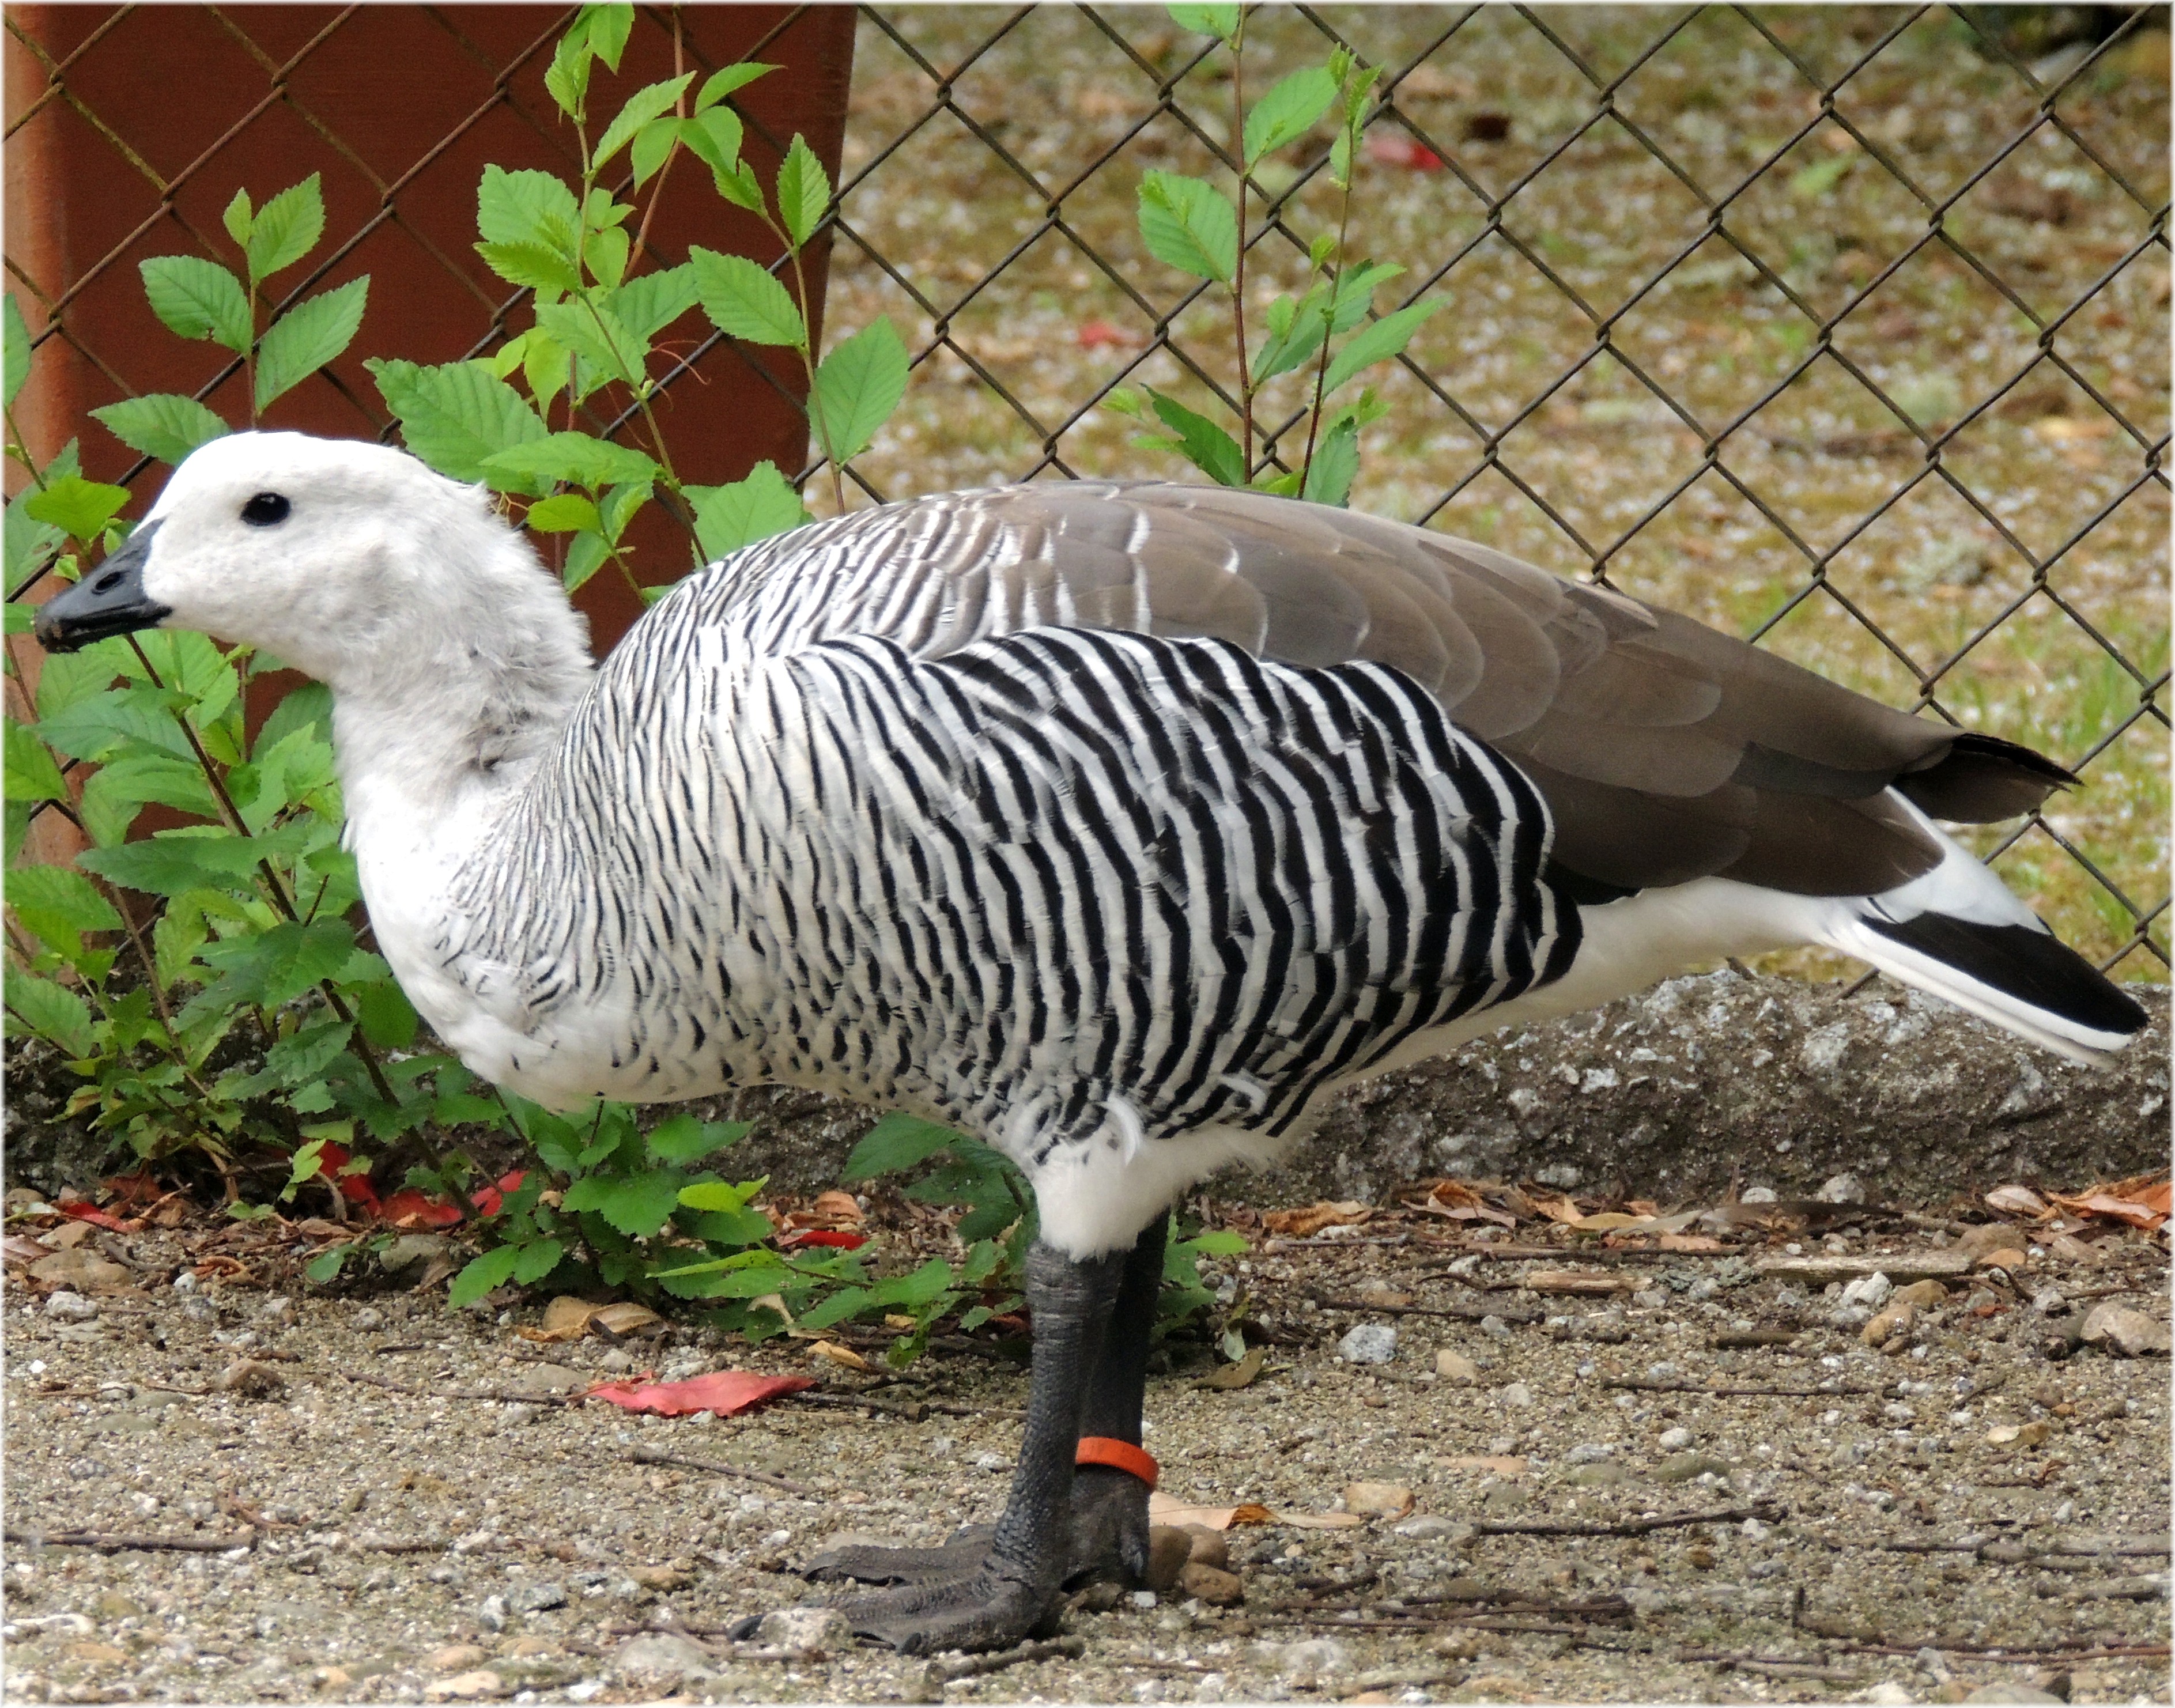
bird, wildlife, beak, fowl, fauna, goose, vertebrate, waterfowl, water bird, ducks geese and swans